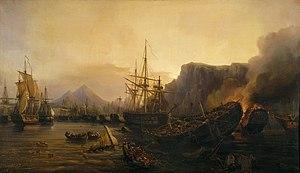
La scène se situe après le combat. Au premier plan, un vaisseau démâté est en train de couler, tandis qu'un autre est incendié. Les membres d'équipage tentent d'échapper à la noyade en s'échappant sur des embarcations.
Étienne François Auguste Mayer né le 3 ou 5 juillet 1805 à Brest et mort le 22 septembre 1890 dans la même ville est un peintre et illustrateur français.
La bataille de Navarin est une bataille navale qui s'est déroulée le 20 octobre 1827, dans la baie de Navarin, entre la flotte ottomane et une flotte franco-russo-britannique dans le cadre de l'intervention de ces trois puissances lors de la guerre d'indépendance grecque. À l'issue des combats, la défaite ottomane est totale.